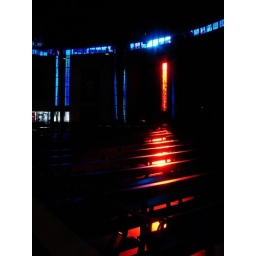
Liverpool Roman Catholic Cathedral, lit by sunlight through the red window